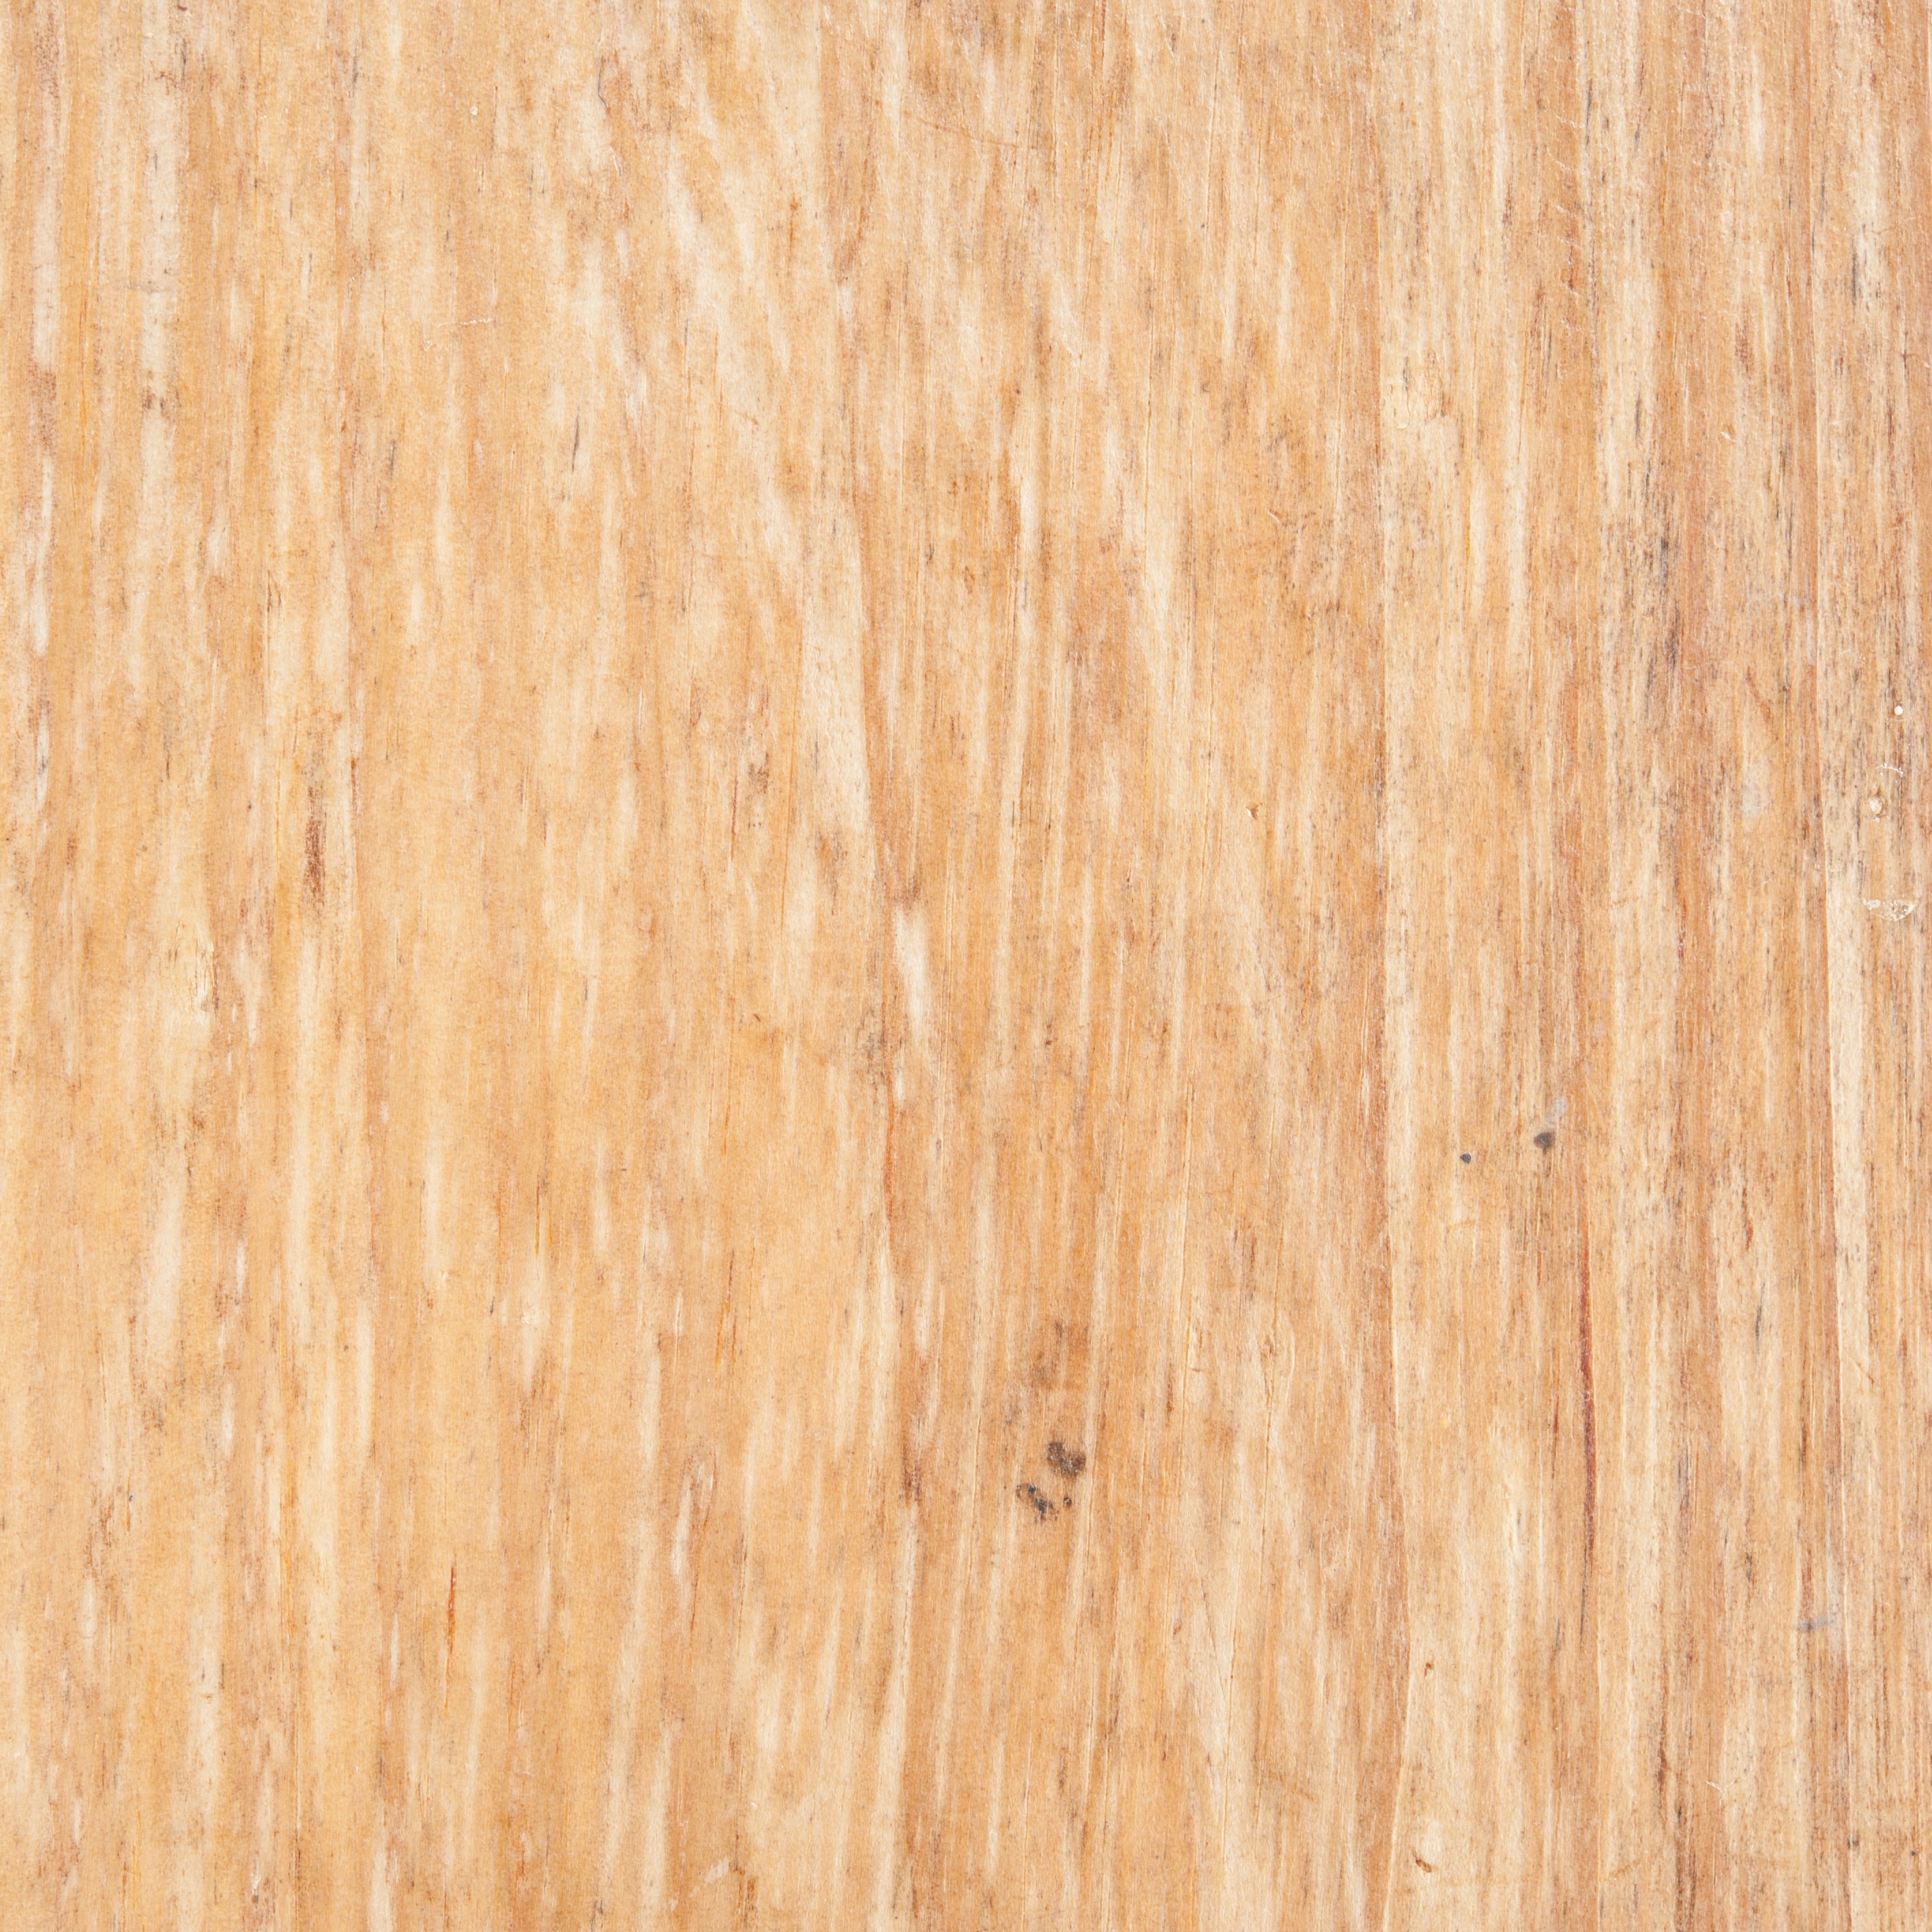
nature, abstract, board, wood, antique, grain, plank, floor, interior, building, old, home, dark, decoration, color, macro, natural, brown, grunge, dried, closeup, lumber, decor, material, background, design, hardwood, decorative, carpentry, oak, backdrop, flooring, plywood, wood flooring, laminate flooring, wood stain